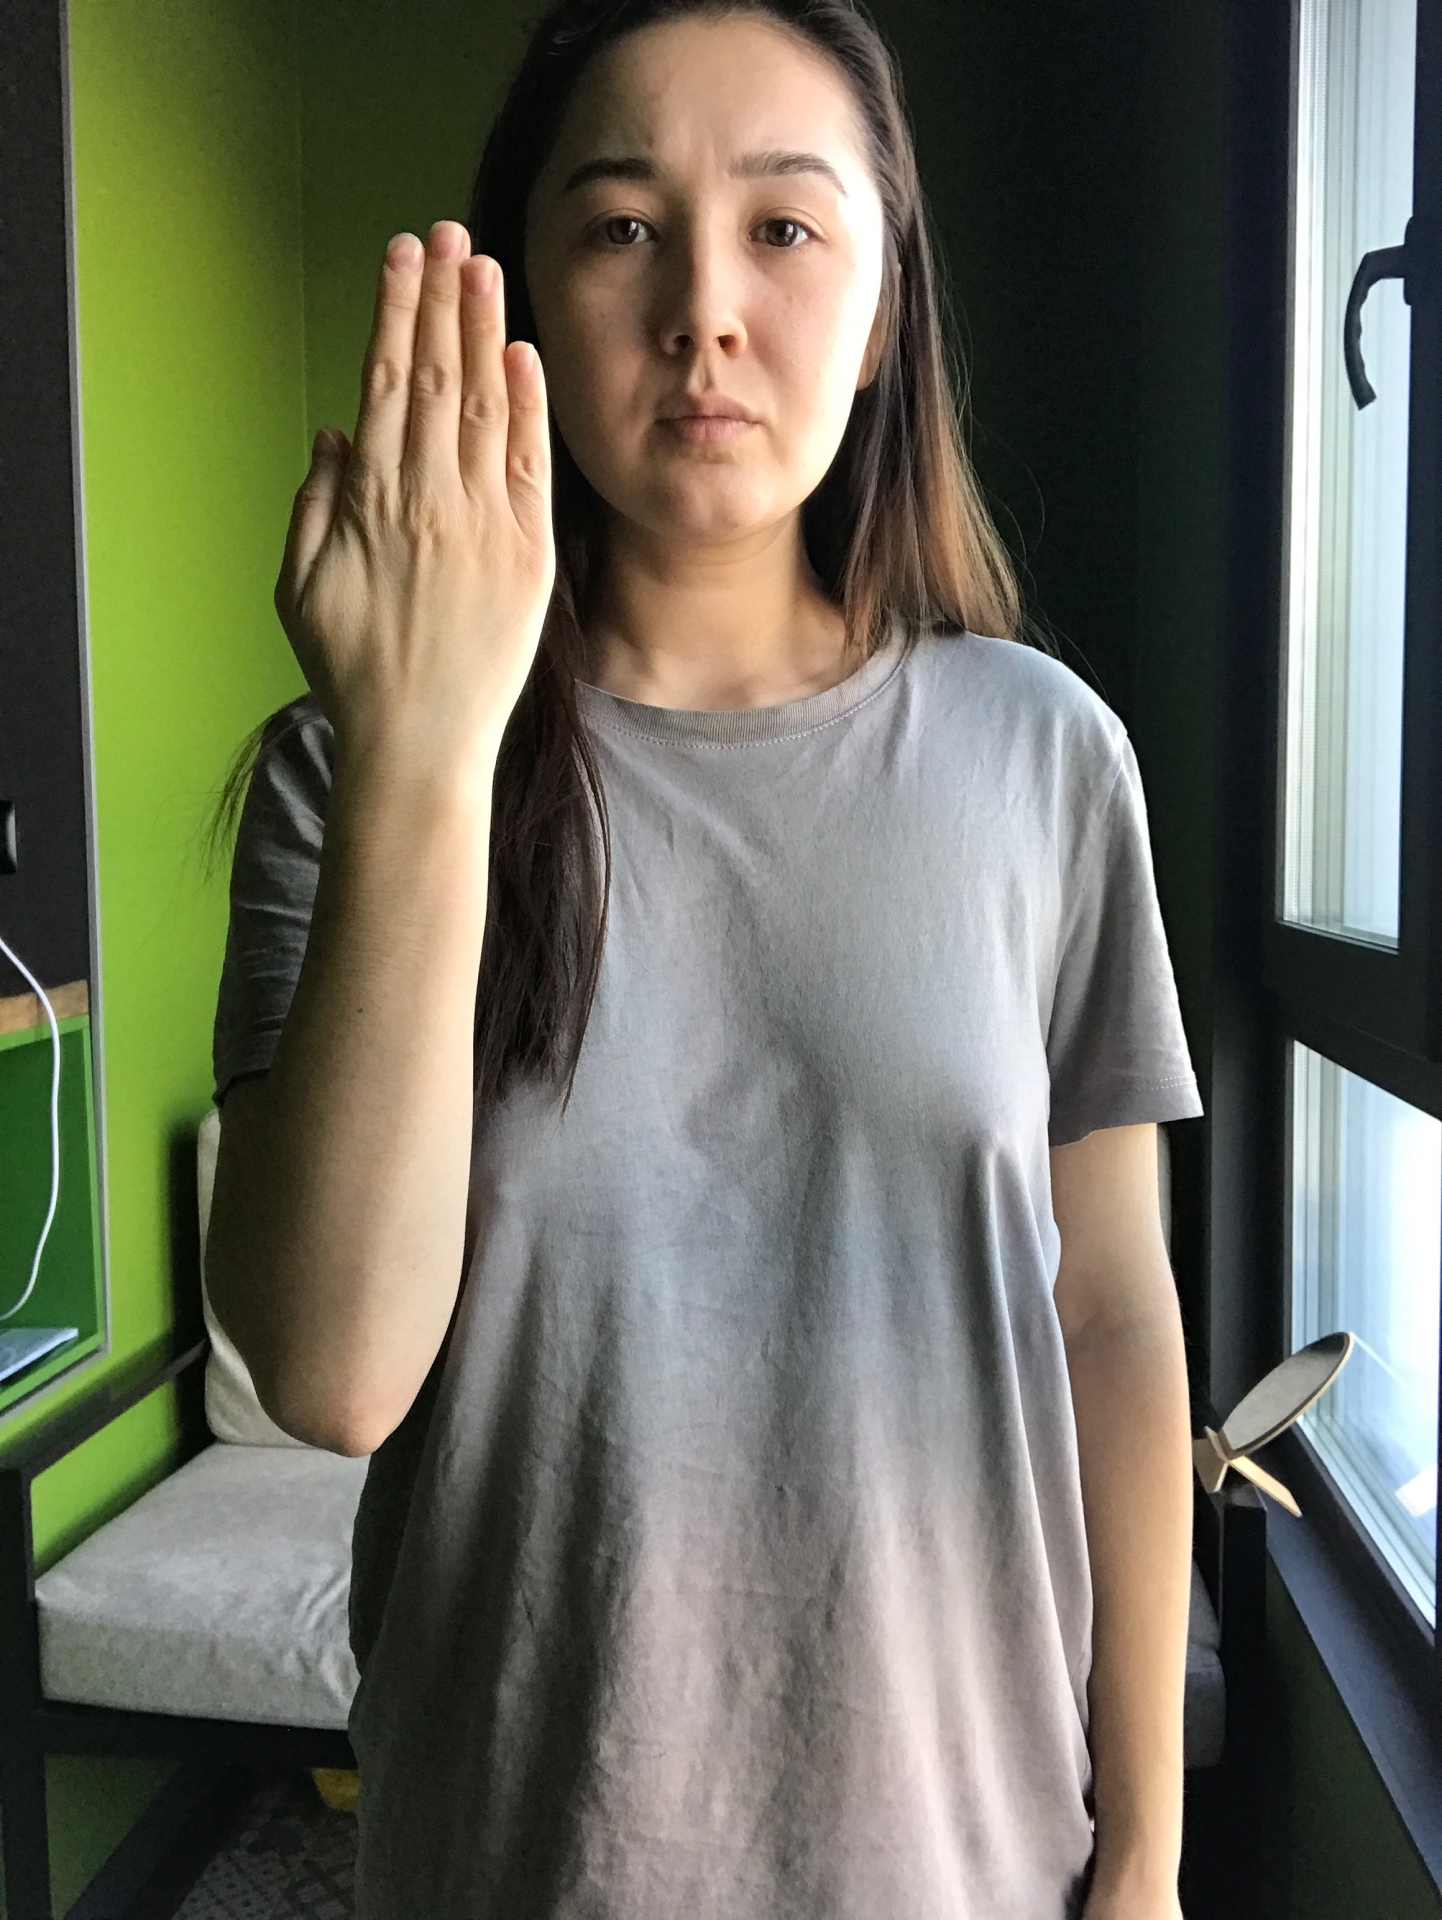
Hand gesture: stop_inverted